Morden, Nova Scotia

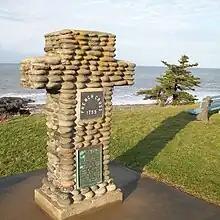
Memorial cross at Morden, Nova Scotia.

Morden is a community in the Canadian province of Nova Scotia, located in Kings County. The community was first known as "French Cross" after a cross marking Acadian refugees who fled the Expulsion of the Acadians in 1755. The village was later named Morden after James Morden who received the first land grant in the area in 1783.